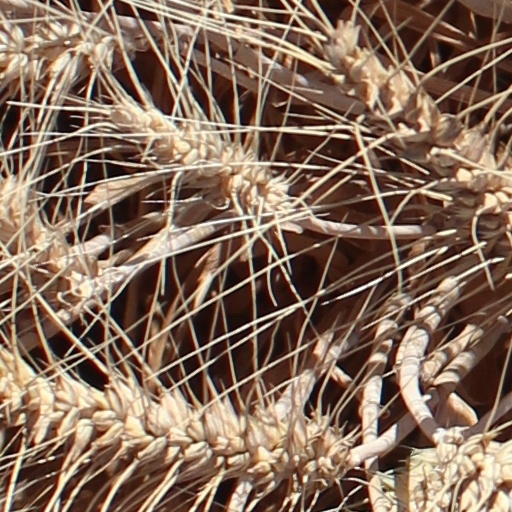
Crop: wheat